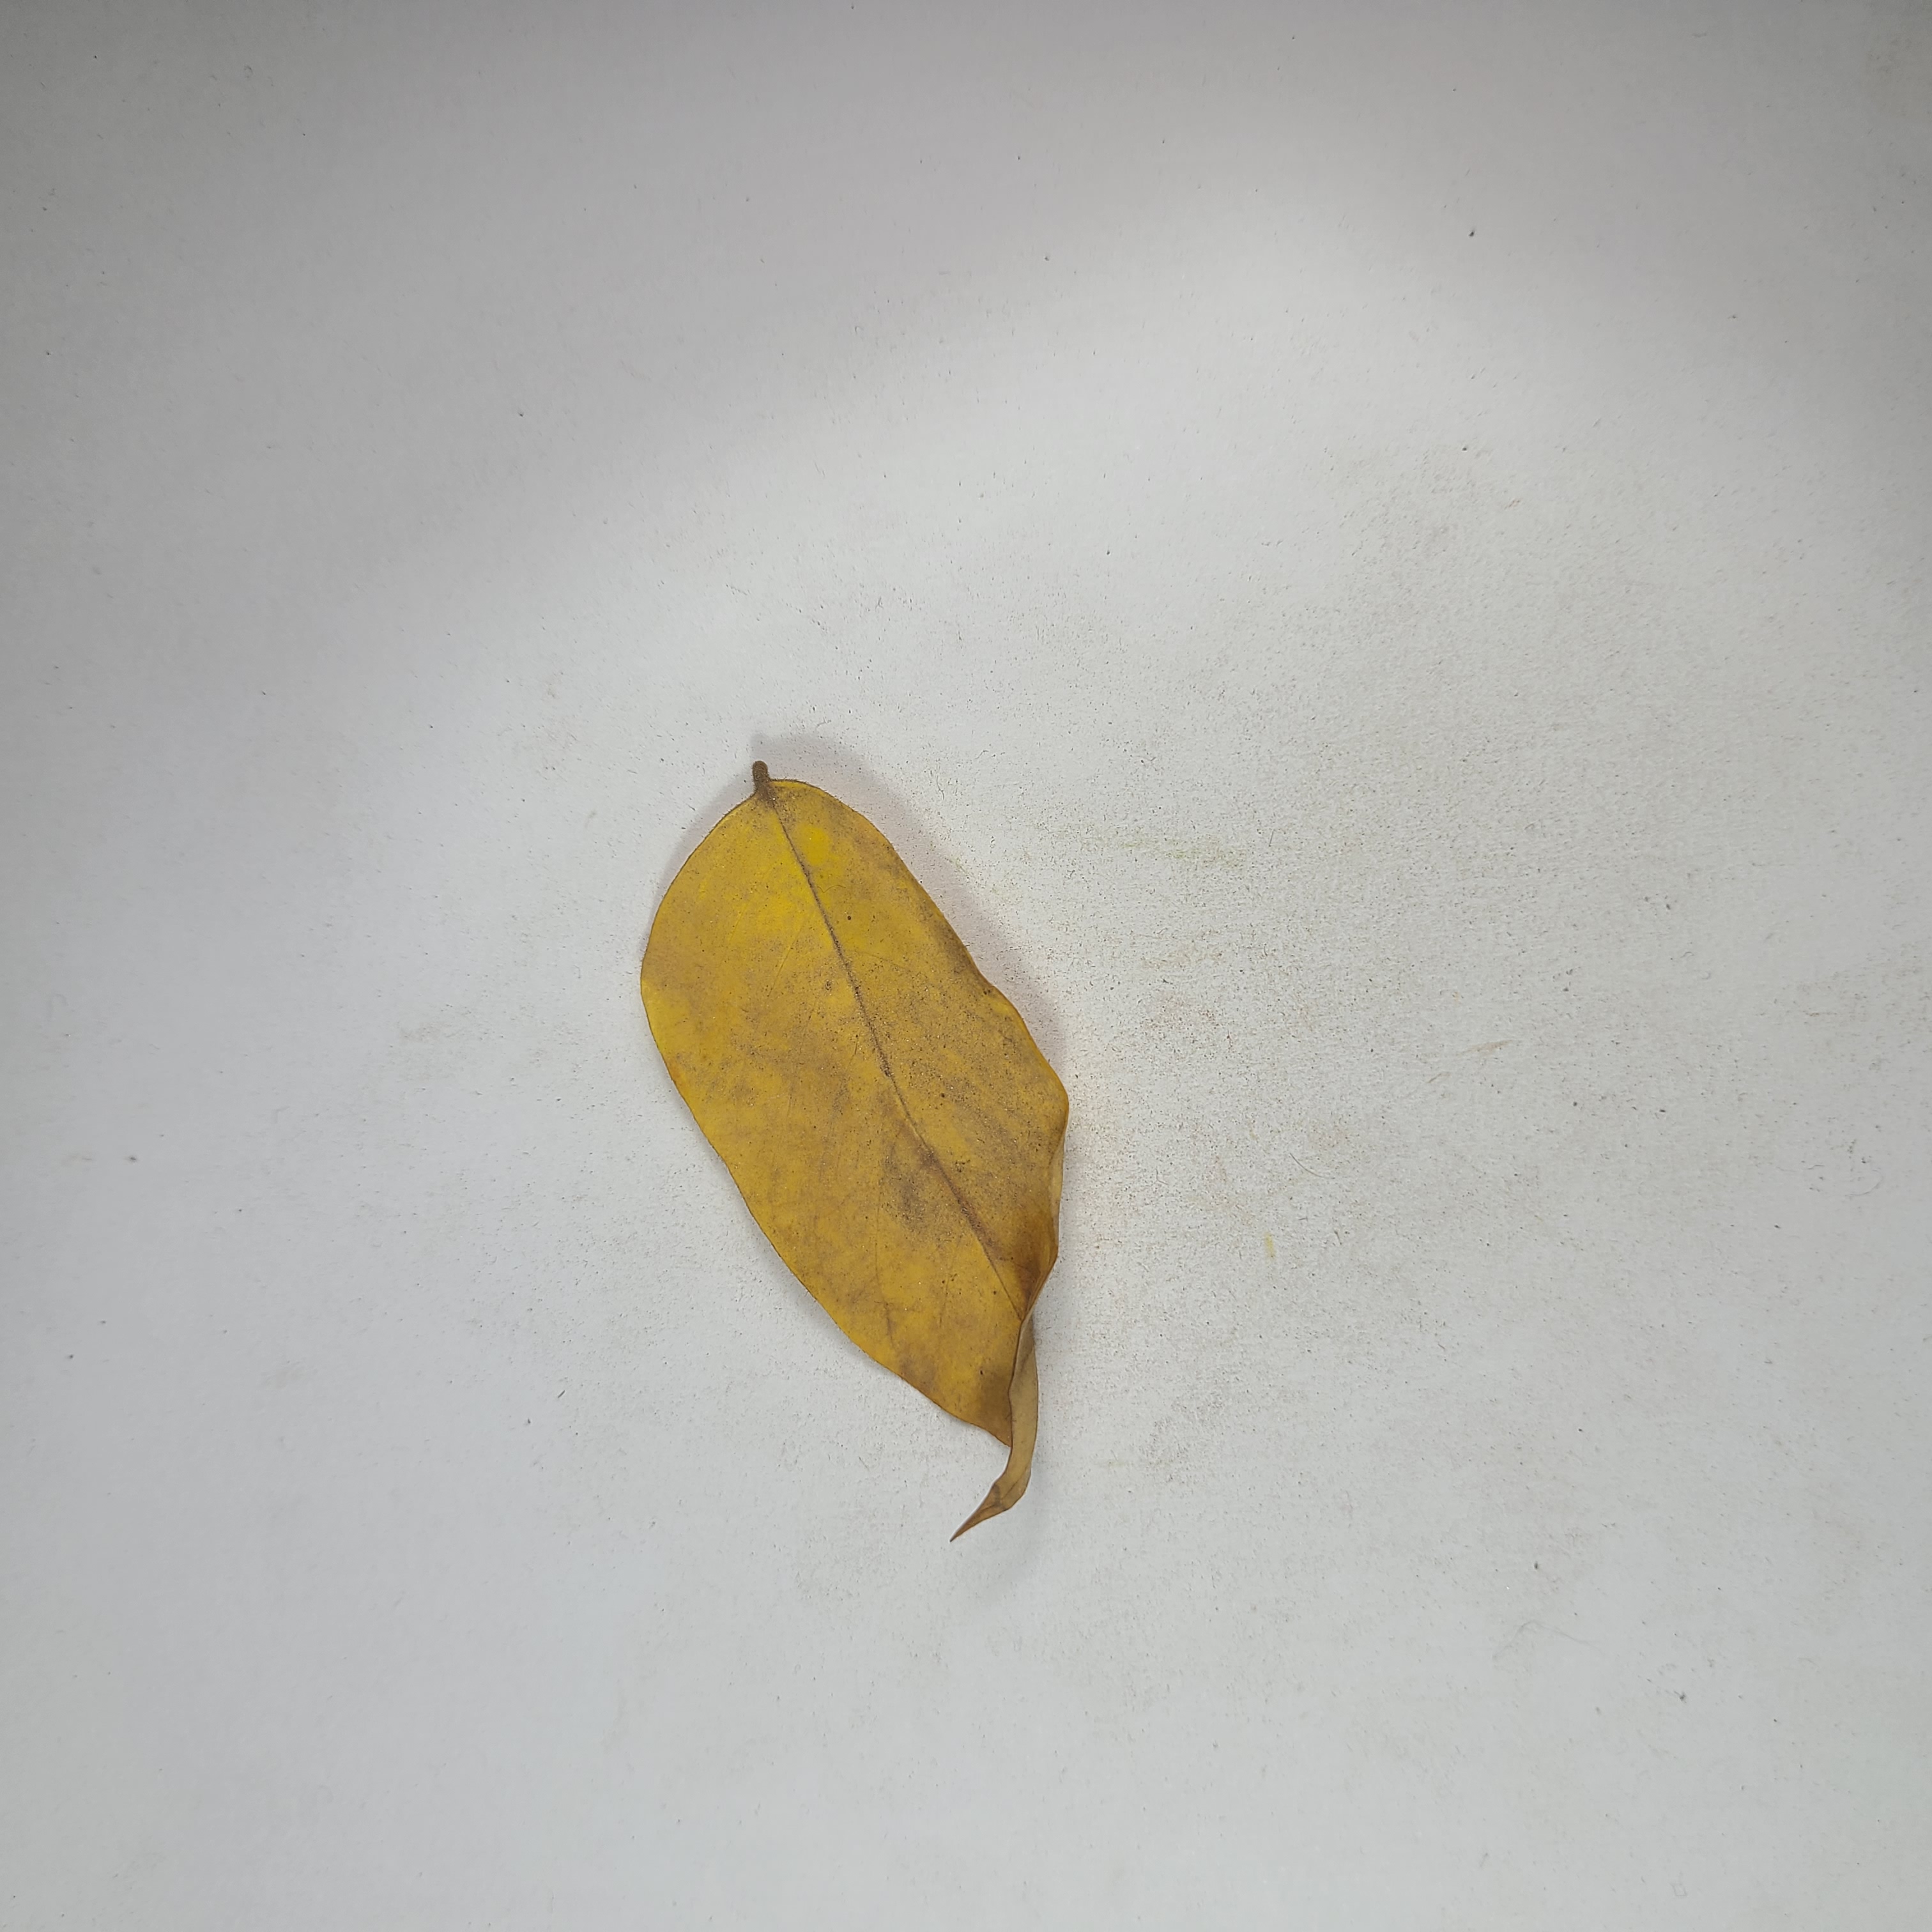
Label: Yellow Leaves